Operation Martyr Soleimani

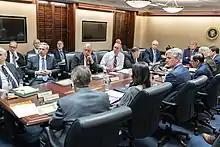
U.S. president Donald Trump and senior advisors meet in the White House Situation Room to assess the missile attacks, 7January 2020 (EST).

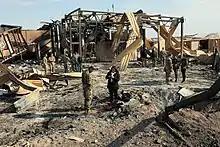
Aftermath of the missile attacks on Al Asad Airbase, 13 January 2020

The U.S. military initially assessed that there were no casualties, which was later echoed by the president. President Trump stated that the damage sustained was minimal. The U.S. defense secretary said the damage was limited to "tentage, taxiways, the parking lot, damaged helicopter, things like that, nothing I would describe as major". Some soldiers lamented losing all their personal belongings—clothing, books, pictures of their families, and mementos they had carried through more than a decade in the military.